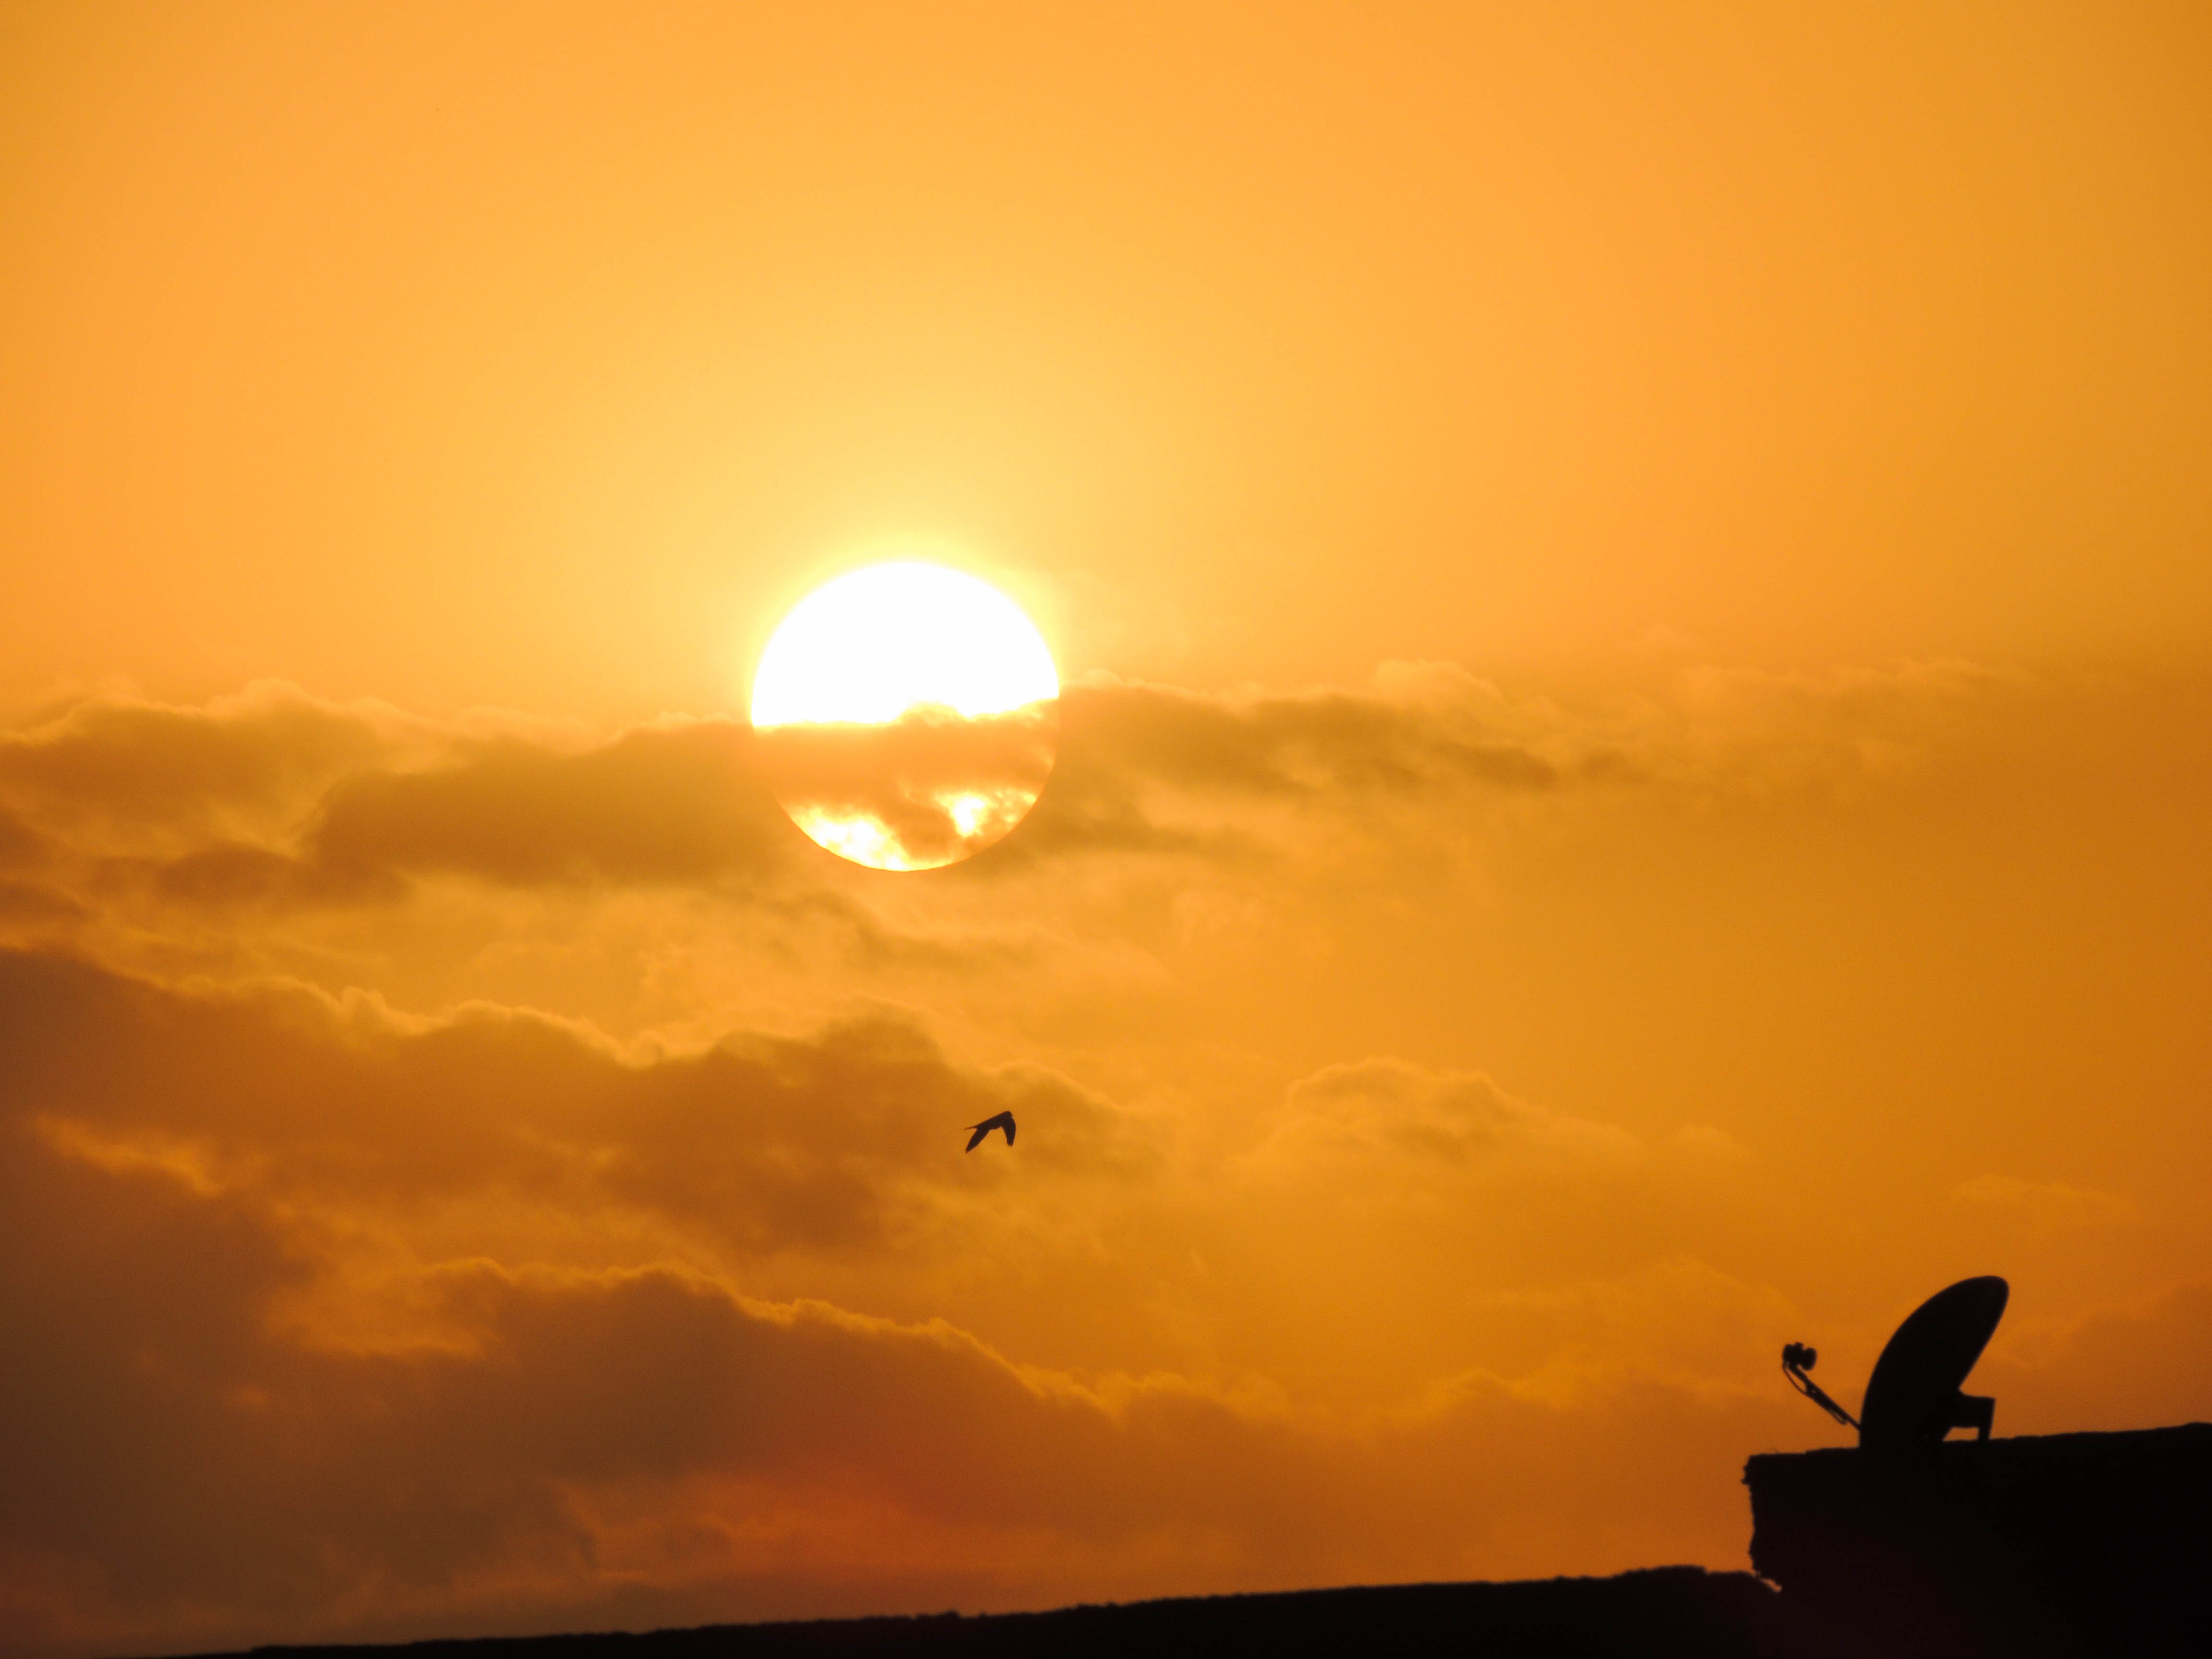
sunset, sky, sun, afterglow, sunrise, horizon, atmosphere, morning, daytime, sunlight, dawn, calm, evening, cloud, ecoregion, dusk, landscape, red sky at morning, computer wallpaper